Standedge Tunnels

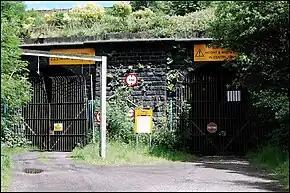
The 1848 and 1871 tunnel portals at Diggle

Three railway tunnels run parallel to each other and the canal tunnel. Through them runs the Huddersfield line. They are level for the whole length, which had the operational benefit of providing the only section of level track on the line where water troughs could be installed to provide steam locomotives with water without requiring the train to stop. Both the single-track bores have ventilation shafts at Cote, Flint and Pule Hill, and the double-track tunnel is ventilated via three shafts at Brunn Clough, Redbrook and Flint. Drainage adits interlink with one another, including the canal tunnel, into which water is discharged.